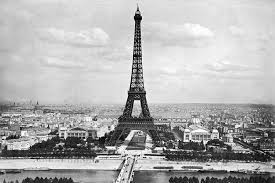
Landmark: Eiffel Tower